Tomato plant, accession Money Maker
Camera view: tilt-top (135 deg); turntable rotation: 60 degrees
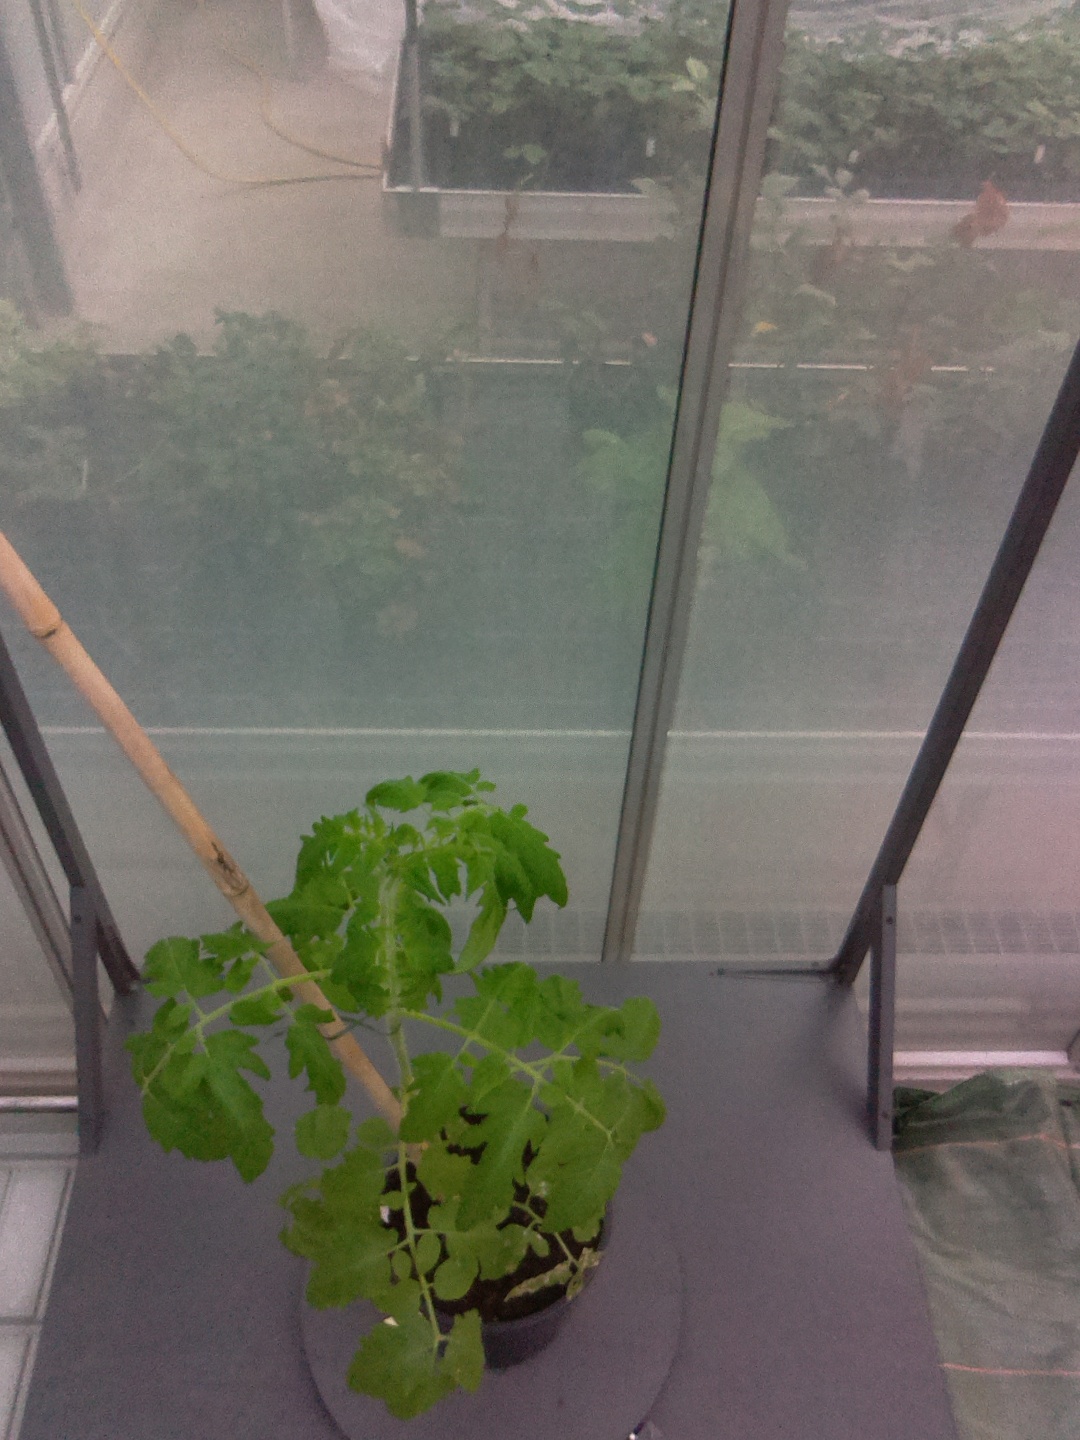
BBCH growth stage 52: 2 inflorescences visible